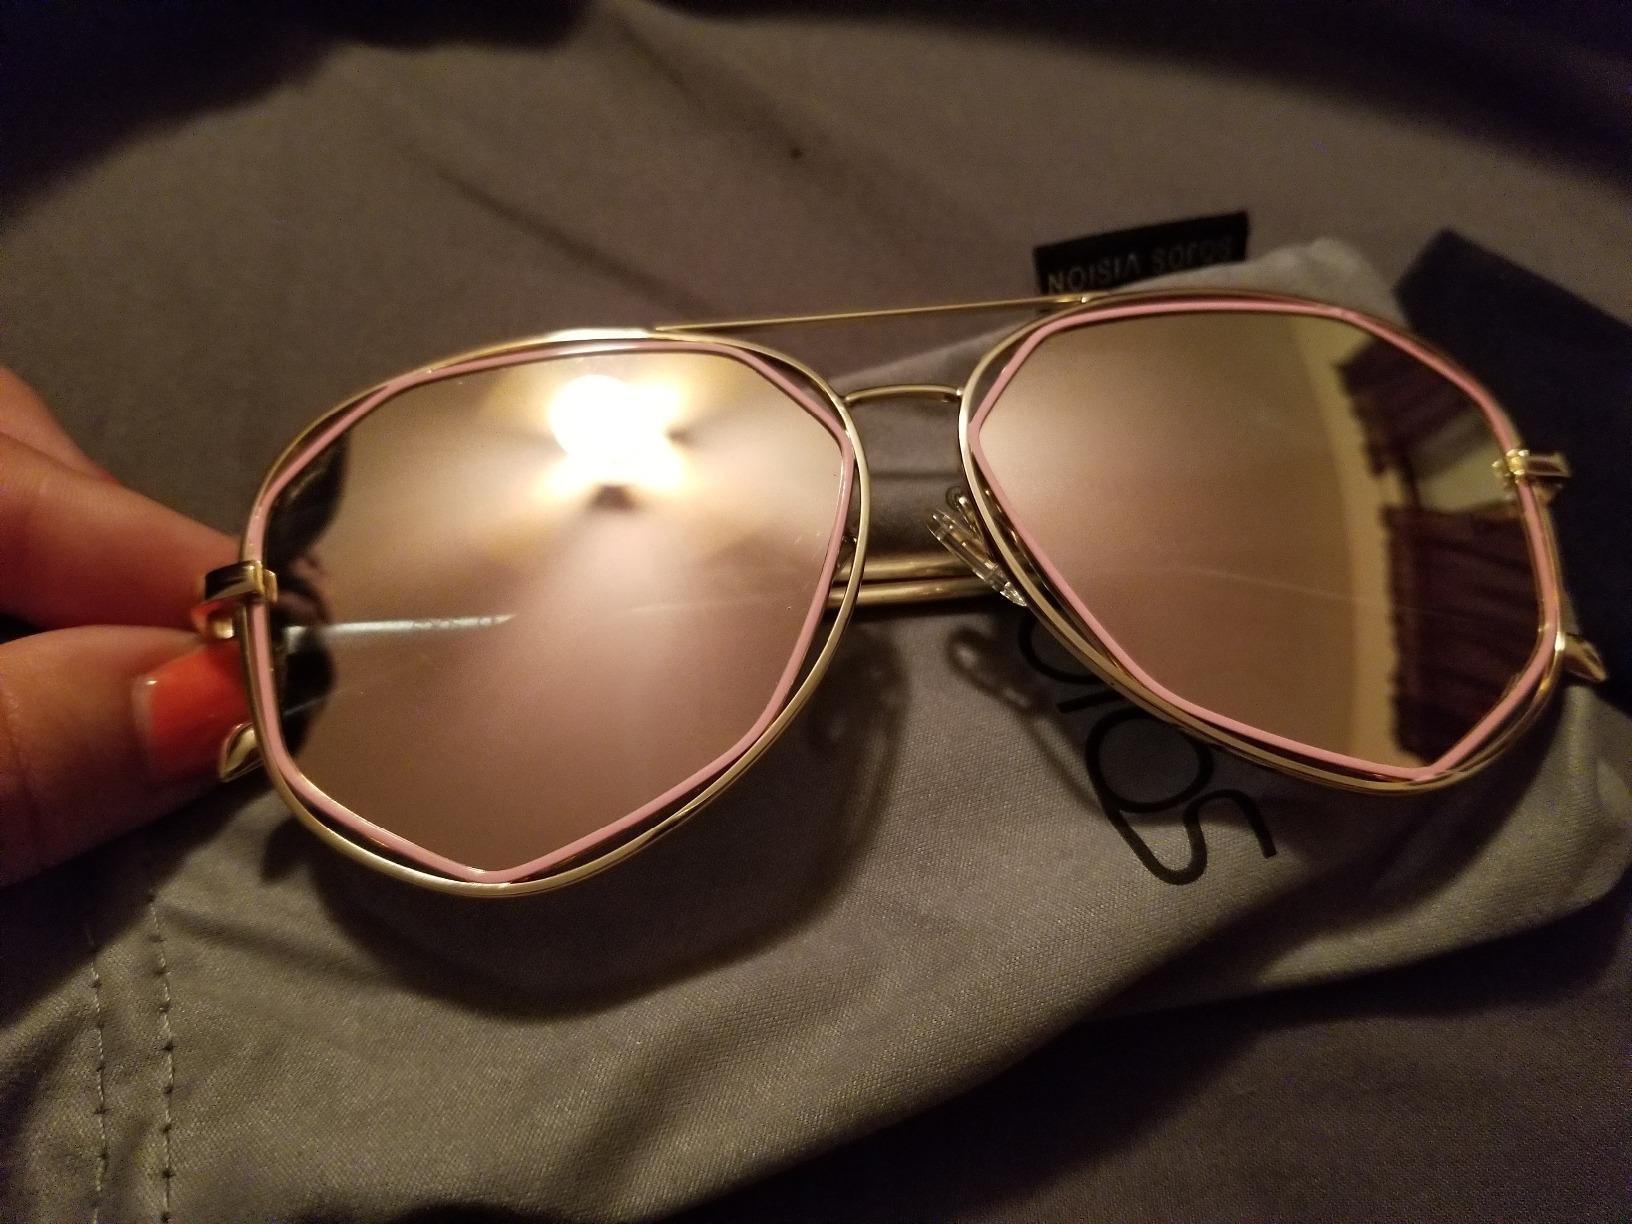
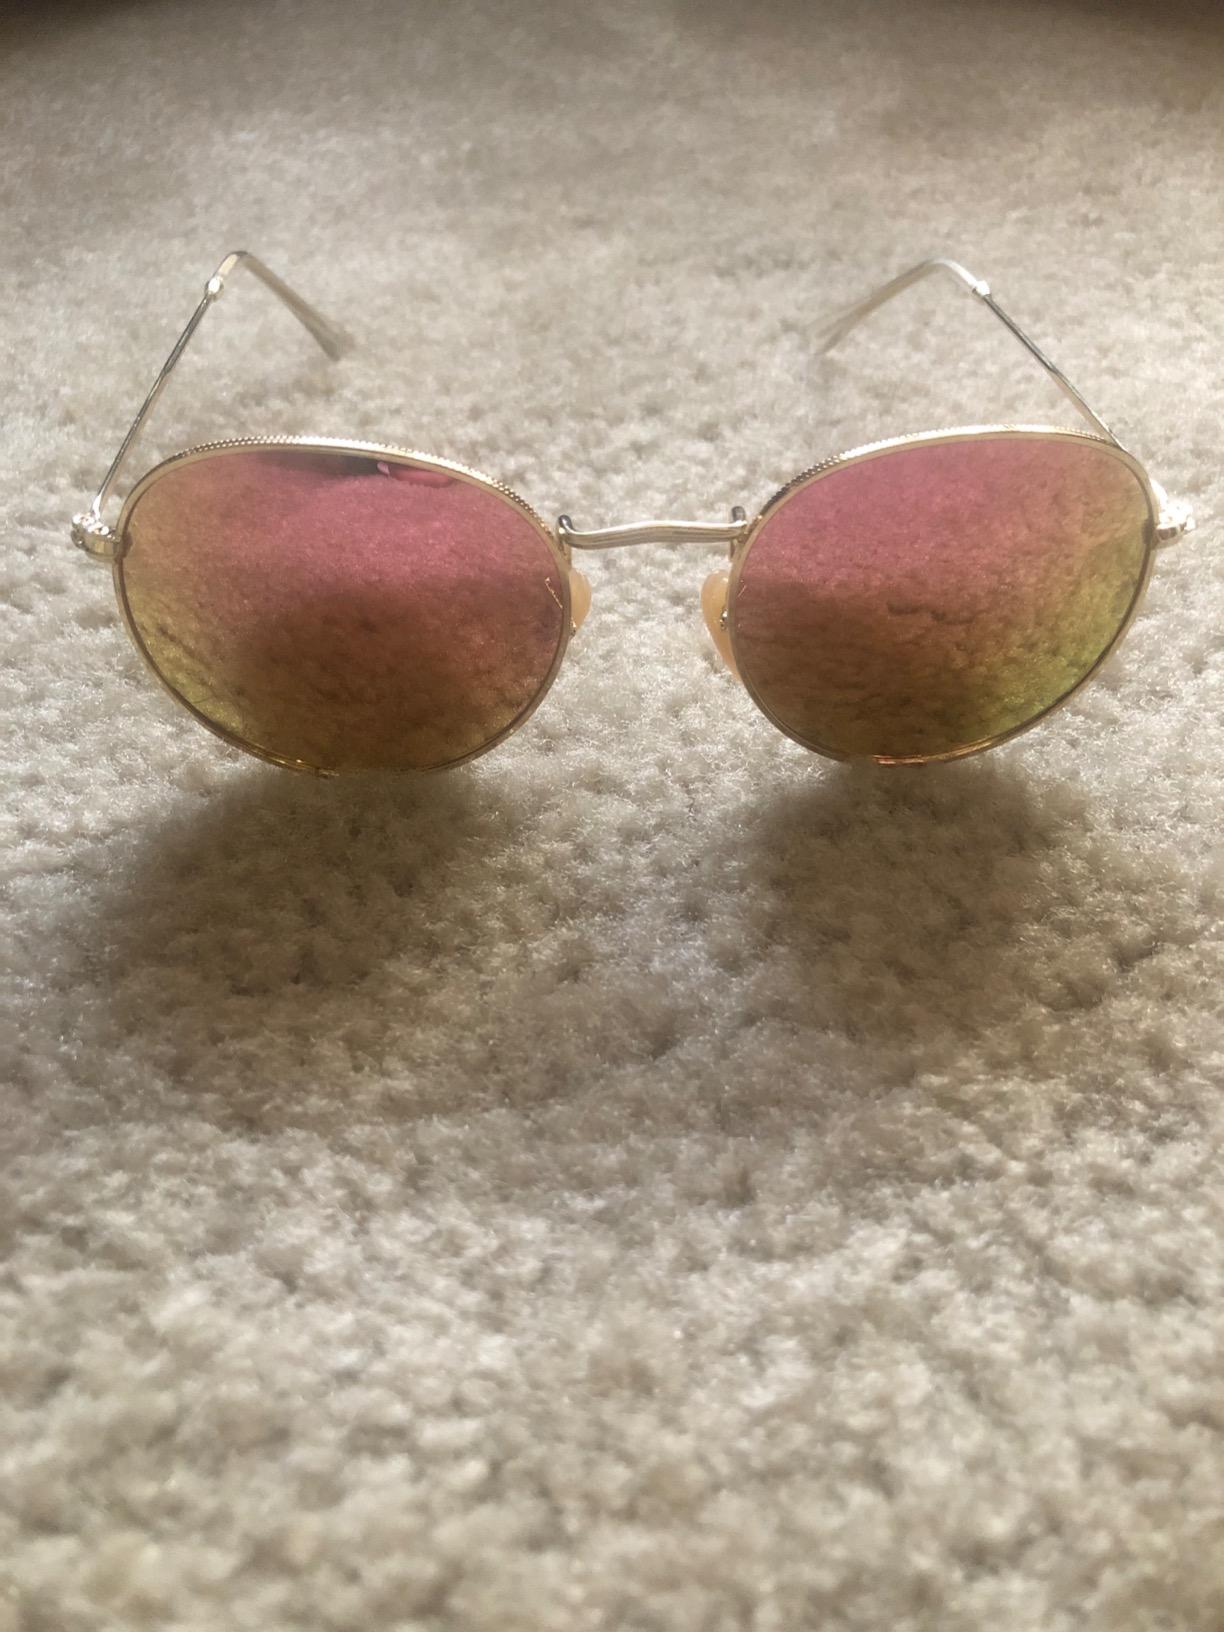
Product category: accessories_sunglasses
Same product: no